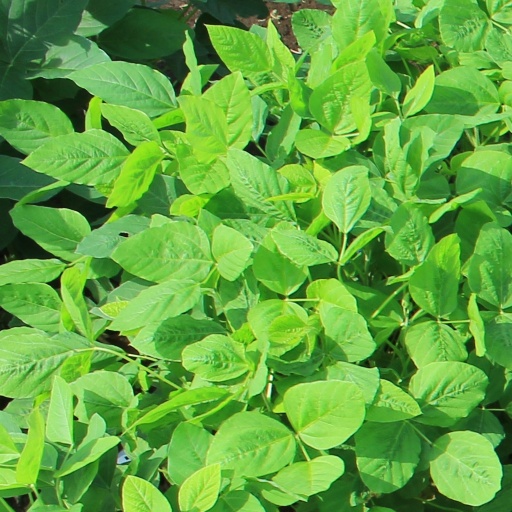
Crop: soybean